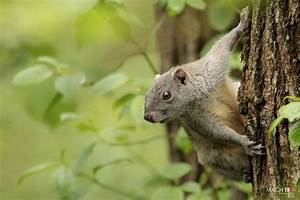
Label: scoiattolo